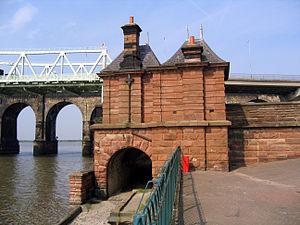
Le pont transbordeur de Runcorn-Widnes est une ancienne structure métallique suspendue à nacelle mobile qui traversait d'un seul jet la rivière Mersey et le Canal de Manchester qui lui est adjacent, reliant les villes de Runcorn et de Widnes.